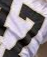
Number: 7